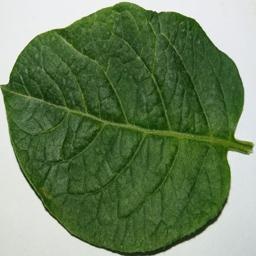
Etiqueta: Sana